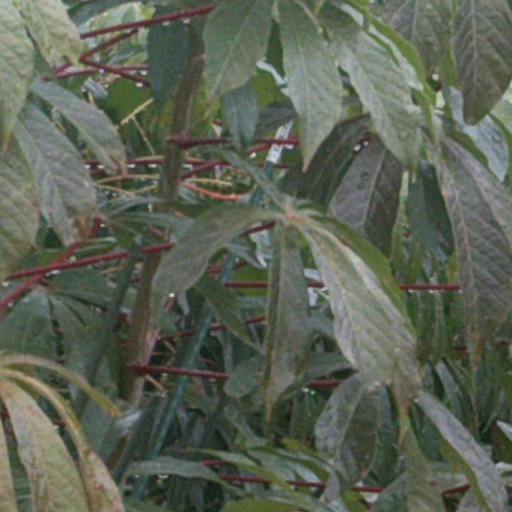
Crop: cassava